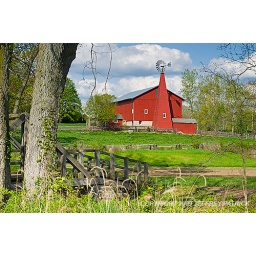
View from the bridge of light puffy clouds over one of the farm's barns at Carriage Hill MetroPark.